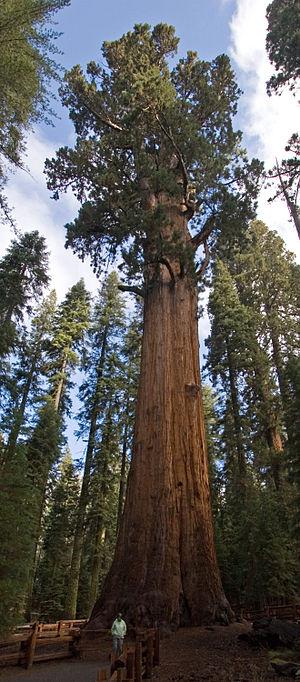
Le Général Sherman est, par son volume de 1,487